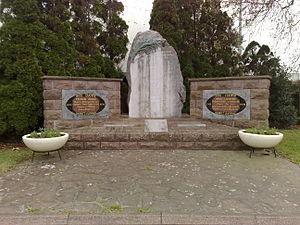
Monument aux morts des membres du Biarritz Olympique au stade Aguiléra à Biarritz
Biarritz est une commune française située dans le département des Pyrénées-Atlantiques en région Nouvelle-Aquitaine, dans le Sud-Ouest de la France. Bordée par l'océan Atlantique, la ville dispose d'une façade maritime longue de 4 kilomètres, dans le creux du golfe de Gascogne, à moins de 25 kilomètres de la frontière avec l'Espagne.